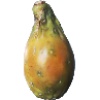
Label: cactus_fruit